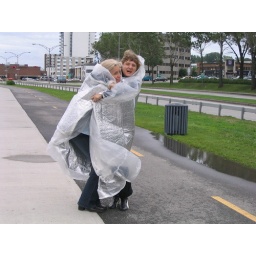
Ana in her inflatable sleeping bag dress and Lysanne in Rimouski around June 17, 2005